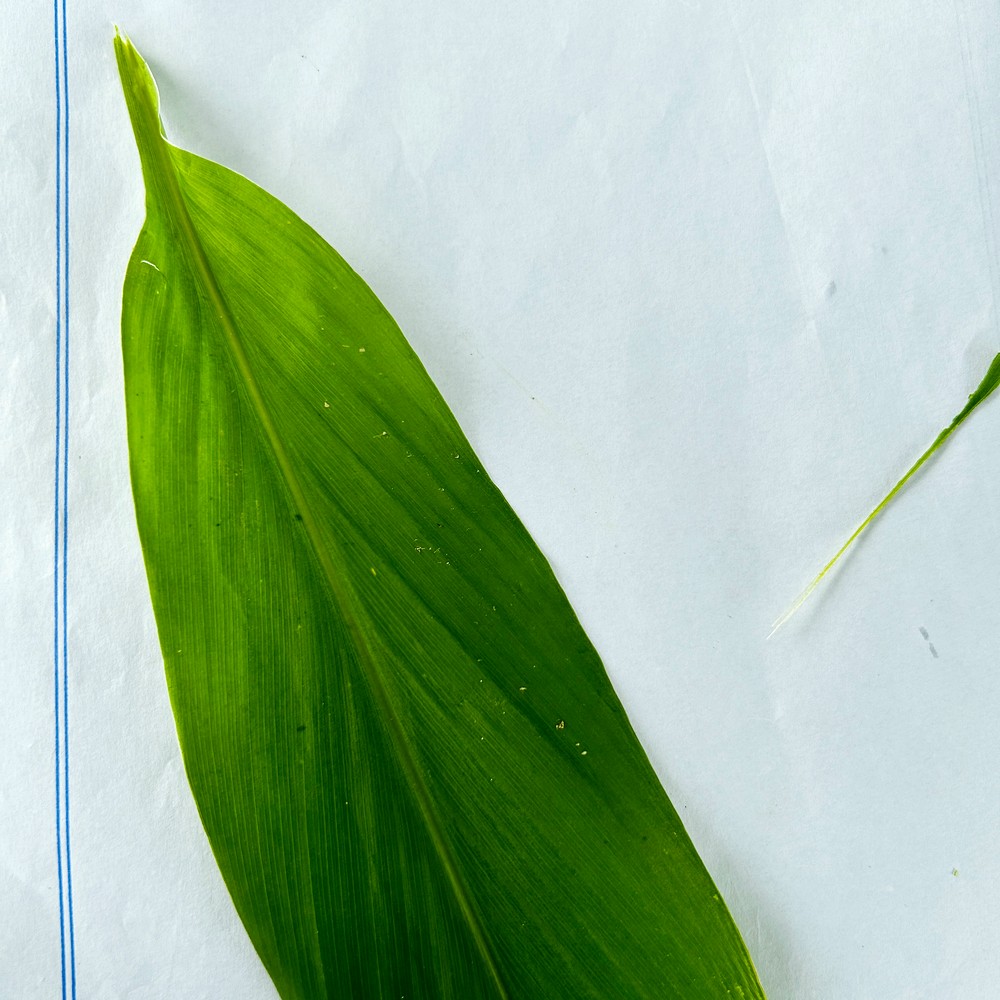
Label: Healthy Leaf